Outbreak Festival

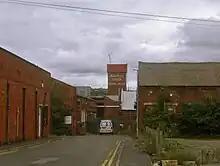
Canal Mills in Leeds, the venue where Outbreak Festivals 2015–2019 were held

The festival moved to the Well in Leeds for its second iteration, which took place on 8 January 2012. This move took place because the Broomhall Centre was not a registered music venue, meaning the event was risking being shut down by authorities.